The Swans of Nepryadva

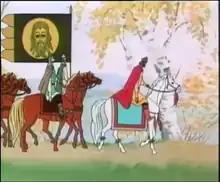
Dmitry Donskoy rides to Sergius of Radonezh

The film starts with a history of the 13th century, showing the Mongol invasions and the Battle of the Kalka River. A century and a half later, Prince Dmitry Ivanovich of Moscow explains to his son why he rides to the Horde. Meanwhile, the Tatar general Mamai hears the report of his servant about the defeat of Mongol and Tatar forces iat the Battle of the Vozha River and decides to make a new campaign against the Russians.